BMT Fourth Avenue Line

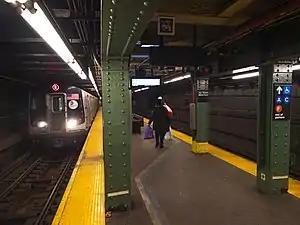
The Lawrence Street station (now Jay Street–MetroTech) was built after that section of the line had already been completed.

Even though the contract was approved for the Montague Street Tunnel, and the subway line connecting to it, in 1916, it was decided to add an infill station at Lawrence Street and Willoughby Street. In 1917, the original contract was modified and a provision for the station was added. Work started in October 1917, but construction halted on May 18, 1918, because of a wartime shortage of materials and men due to World War I, and about half the station was completed. Service running through the Montague Tunnel and this station began on August 1, 1920, while the station was being construction alongside in-service trains. The line was called the Montague Street Tunnel Line.